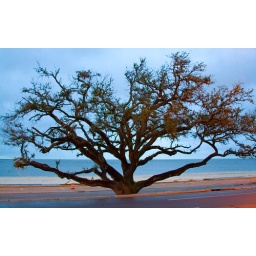
One of few trees left standing in Biloxi, Mississippi after Hurricane Katrina